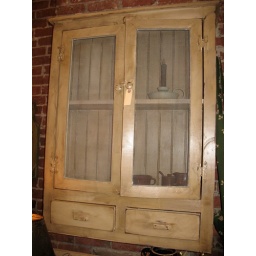
Wall cabinet w/ vintage screen doors, 2 drawers &amp;amp; bead board back made by Paul Dyer, painted by Rustic Primitives